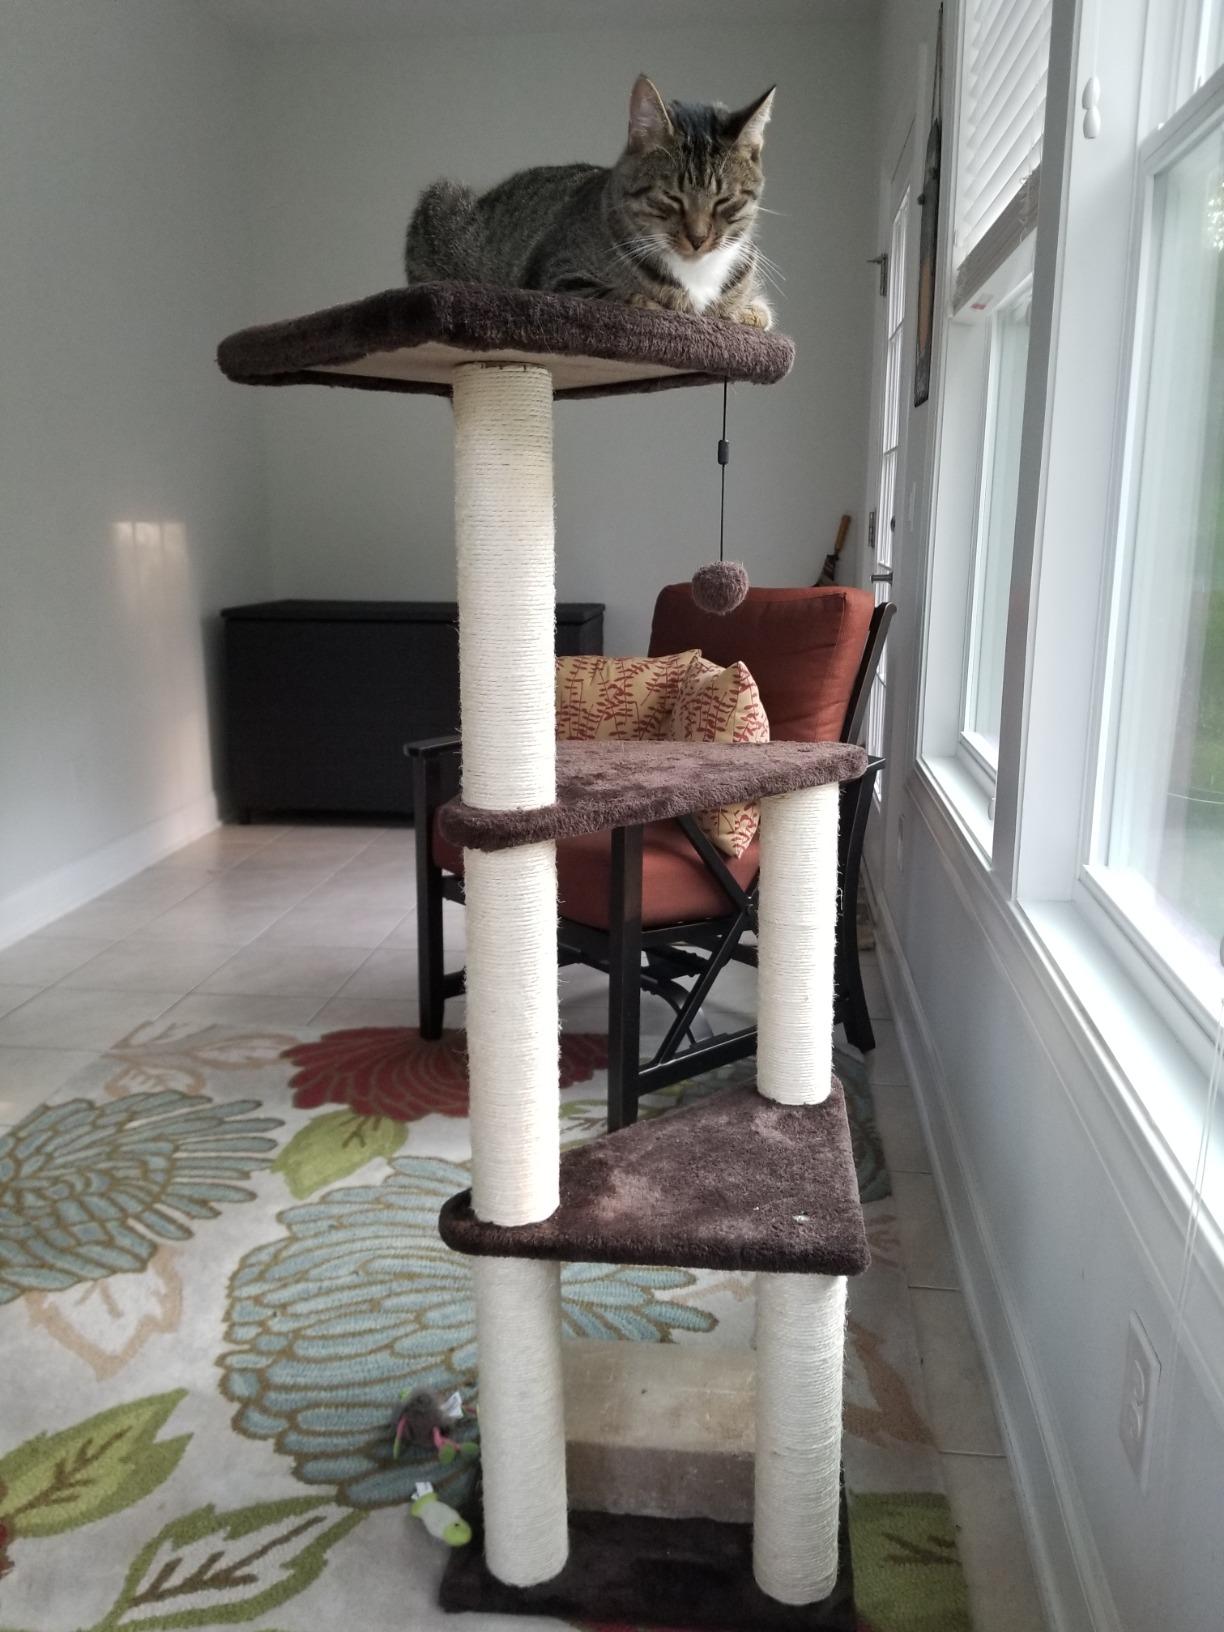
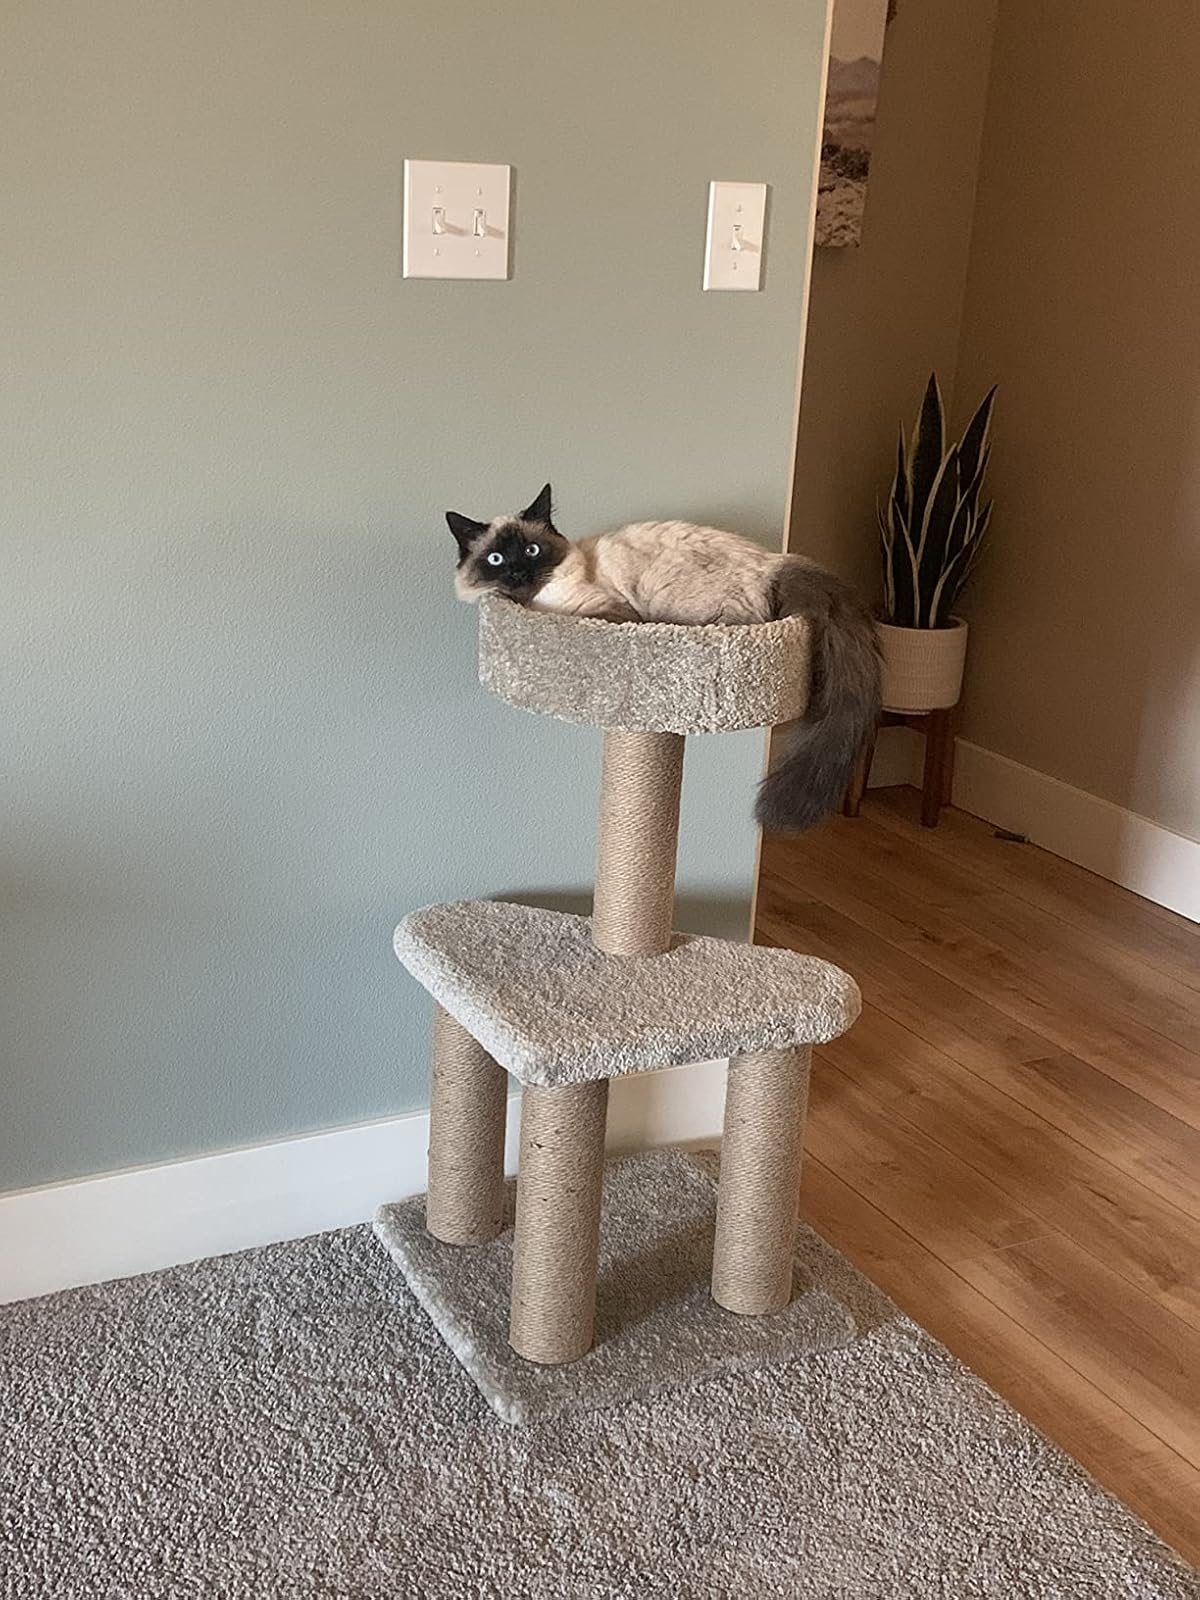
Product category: items_cat tree
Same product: no